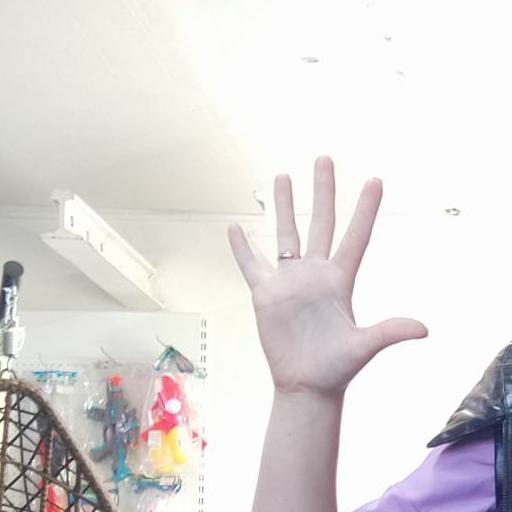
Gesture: palm